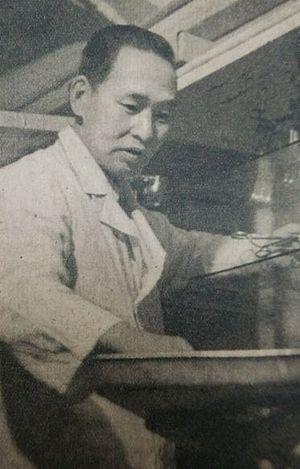
Shūōshi Mizuhara 9 octobre 1892 à Sarugaku, - 17 juillet 1981, nom véritable Yutaka Mizuhara, est un médecin et poète japonais de haïku. Un autre pseudonyme est Kiutei.